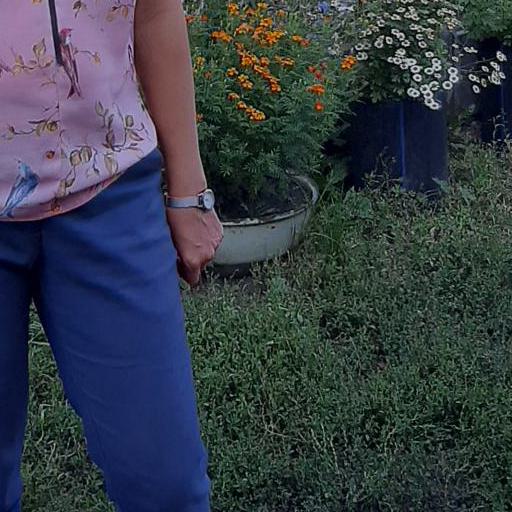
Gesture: no_gesture